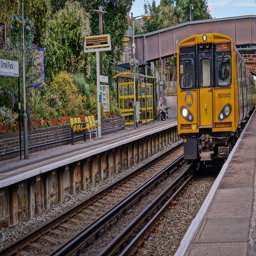
A picture of a train on a train track.
A yellow commuter train traveling through a train station.
A yellow train pulling into a train station.
A train station with a train leaving the station.
A train departs one one side of the tracks as people wait on the opposite side.